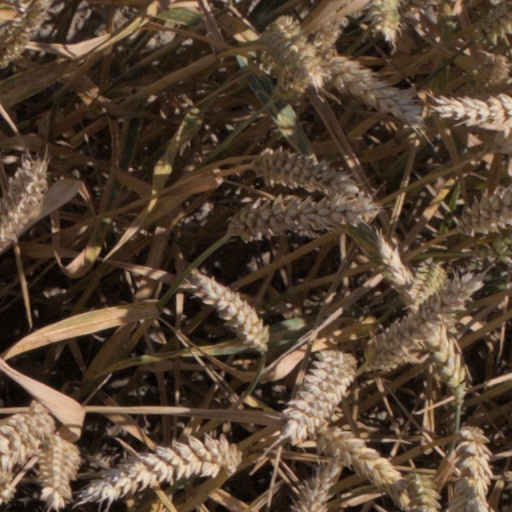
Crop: wheat